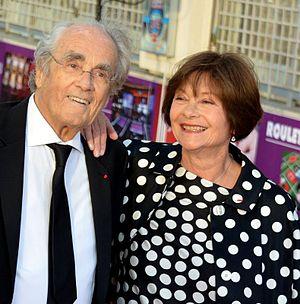
Michel Legrand et Macha Méril au festival du film de Cabourg
Macha Méril est le nom de scène d'une actrice française, née le 3 septembre 1940 à Rabat.